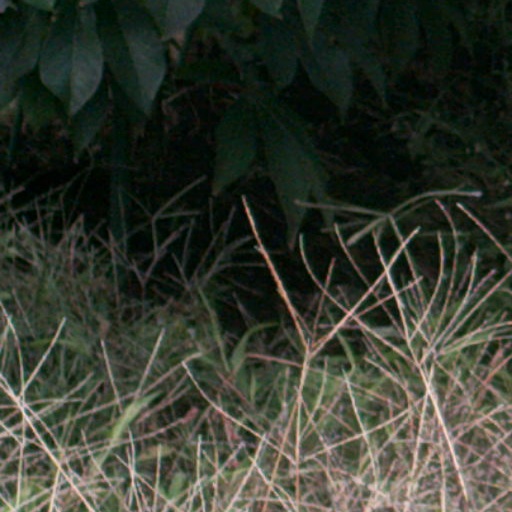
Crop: cassava